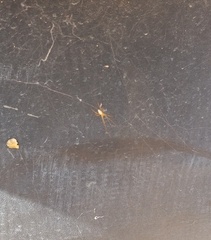
Species: Lactrodectus_hesperus